Archaic Greek sculpture

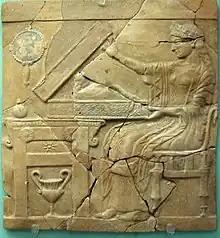
Persephone "Pinax" opening the "Likon Mystikon", Calabria

Closely associated with shrines and temples, cult statues were a vital part of Greek religion as vehicles of communication between deities and men. A multitude of taboos surrounded them, and their effectiveness depended not so much on their physical features – some were almost pieces of raw material – but on the complex ritualistics they required. Some could not even be seen, others depended on special rites for their revelation, and in any case they were always charged with deep meaning. Their importance was such that they influenced, directly or through their oracles, even in civil and military matters of vast repercussion, such as wars and alliances. Several historical accounts refer to supernatural interventions by cult statues in the imminence of the decision of some crucial collective act, and the capture of the cult statues of a given city often entailed negative consequences for its sovereignty.